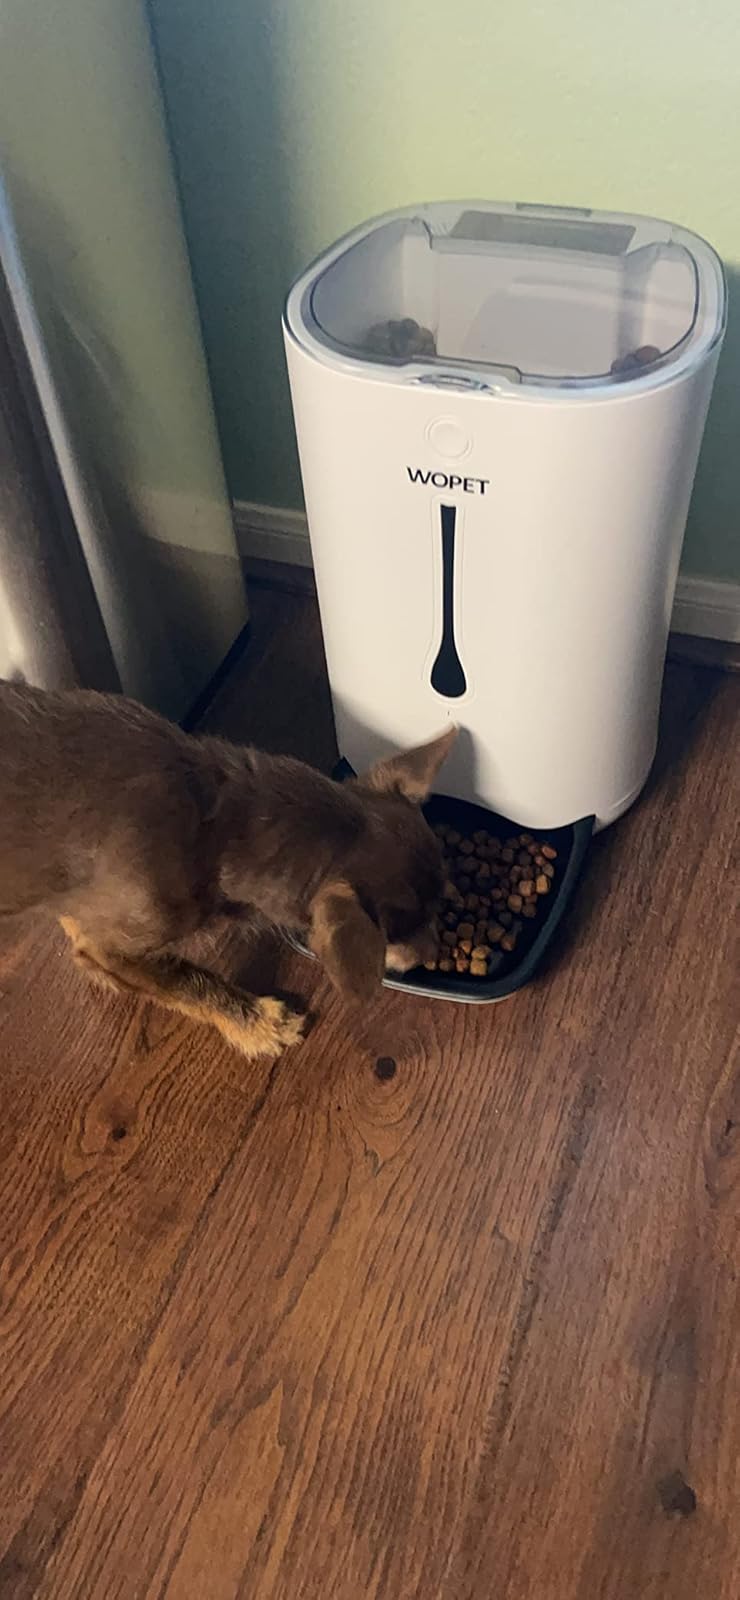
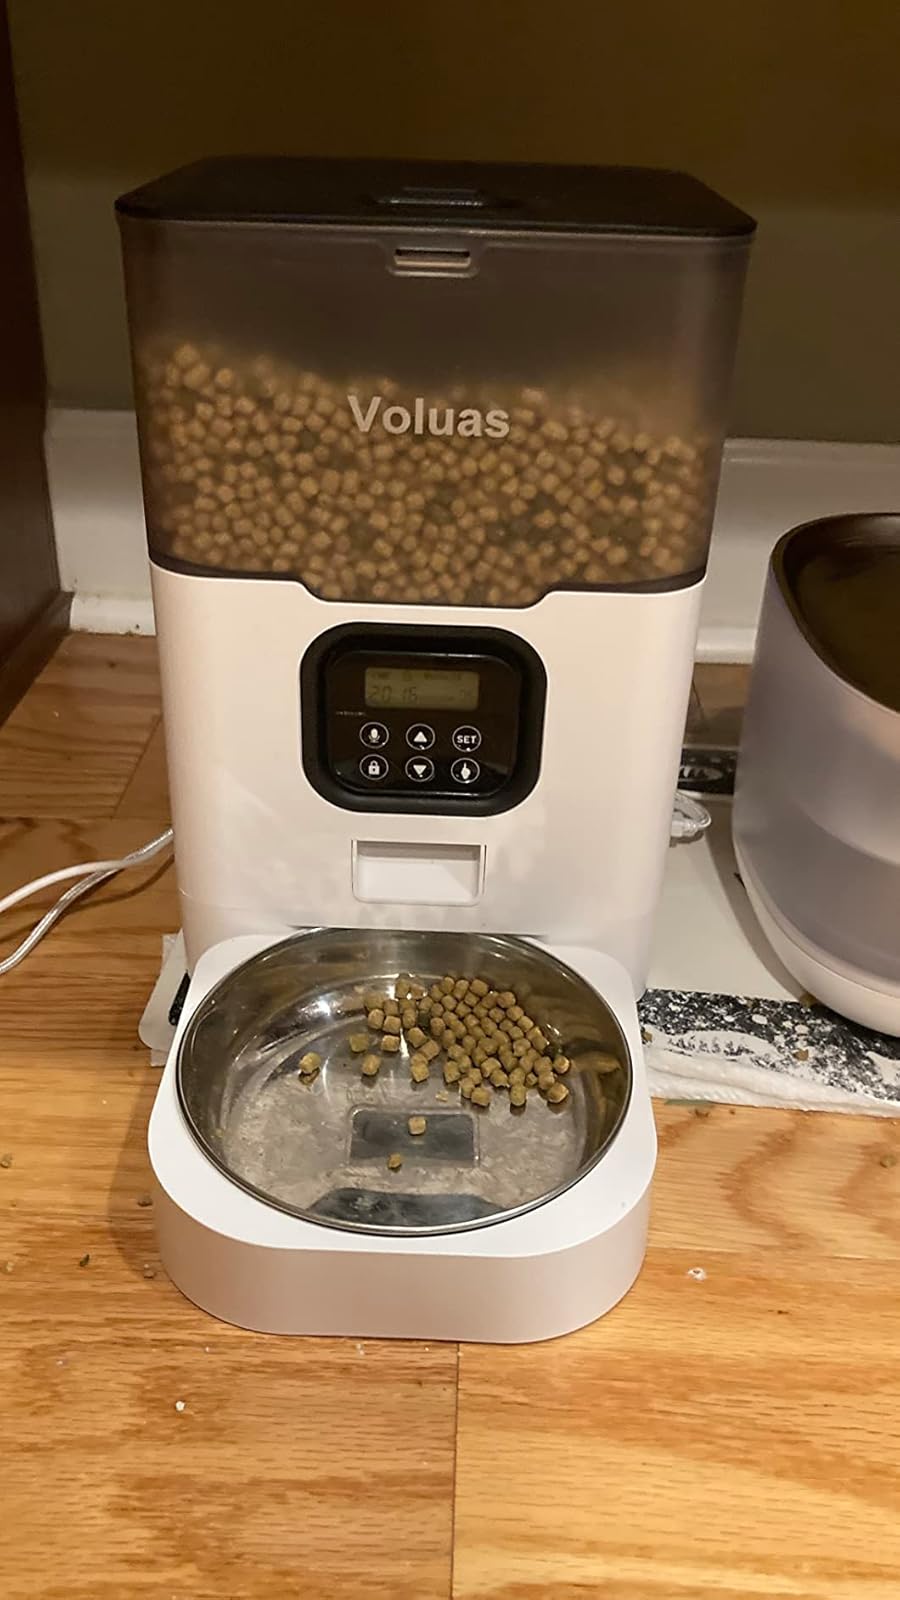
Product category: items_feeder
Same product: no